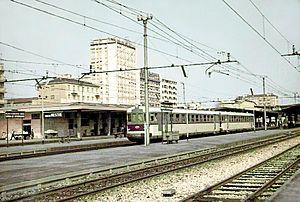
L'autorail FS ALn 773 est un autorail à moteur Diesel, un modèle en service principalement dans les Ferrovie dello Stato Italiane, les chemins de fer italiens. Conçu au début des années 1950 par la division matériels des FS pour assurer des liaisons rapide interrégionales avec peu d'arrêts sur les lignes non encore électrifiées, il a été construit en deux séries entre 1956 et 1962. Il est resté en service dans les FS jusqu'en 1993. Certains exemplaires en sont conservés pour l'Histoire.